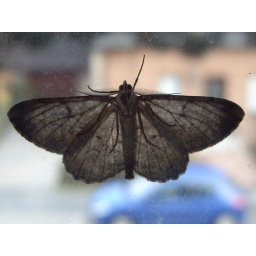
butterfly in front of blue car